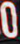
Number: 0